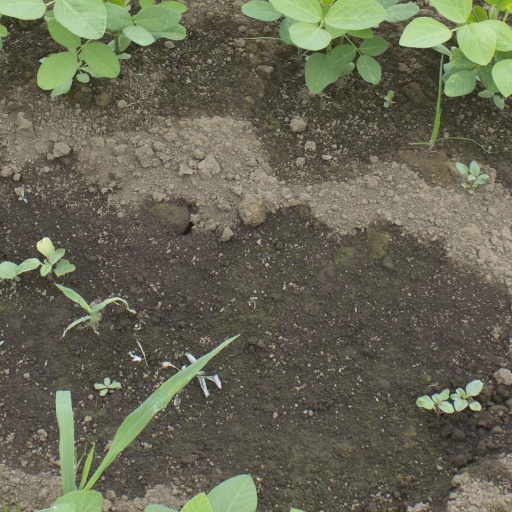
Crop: soybean